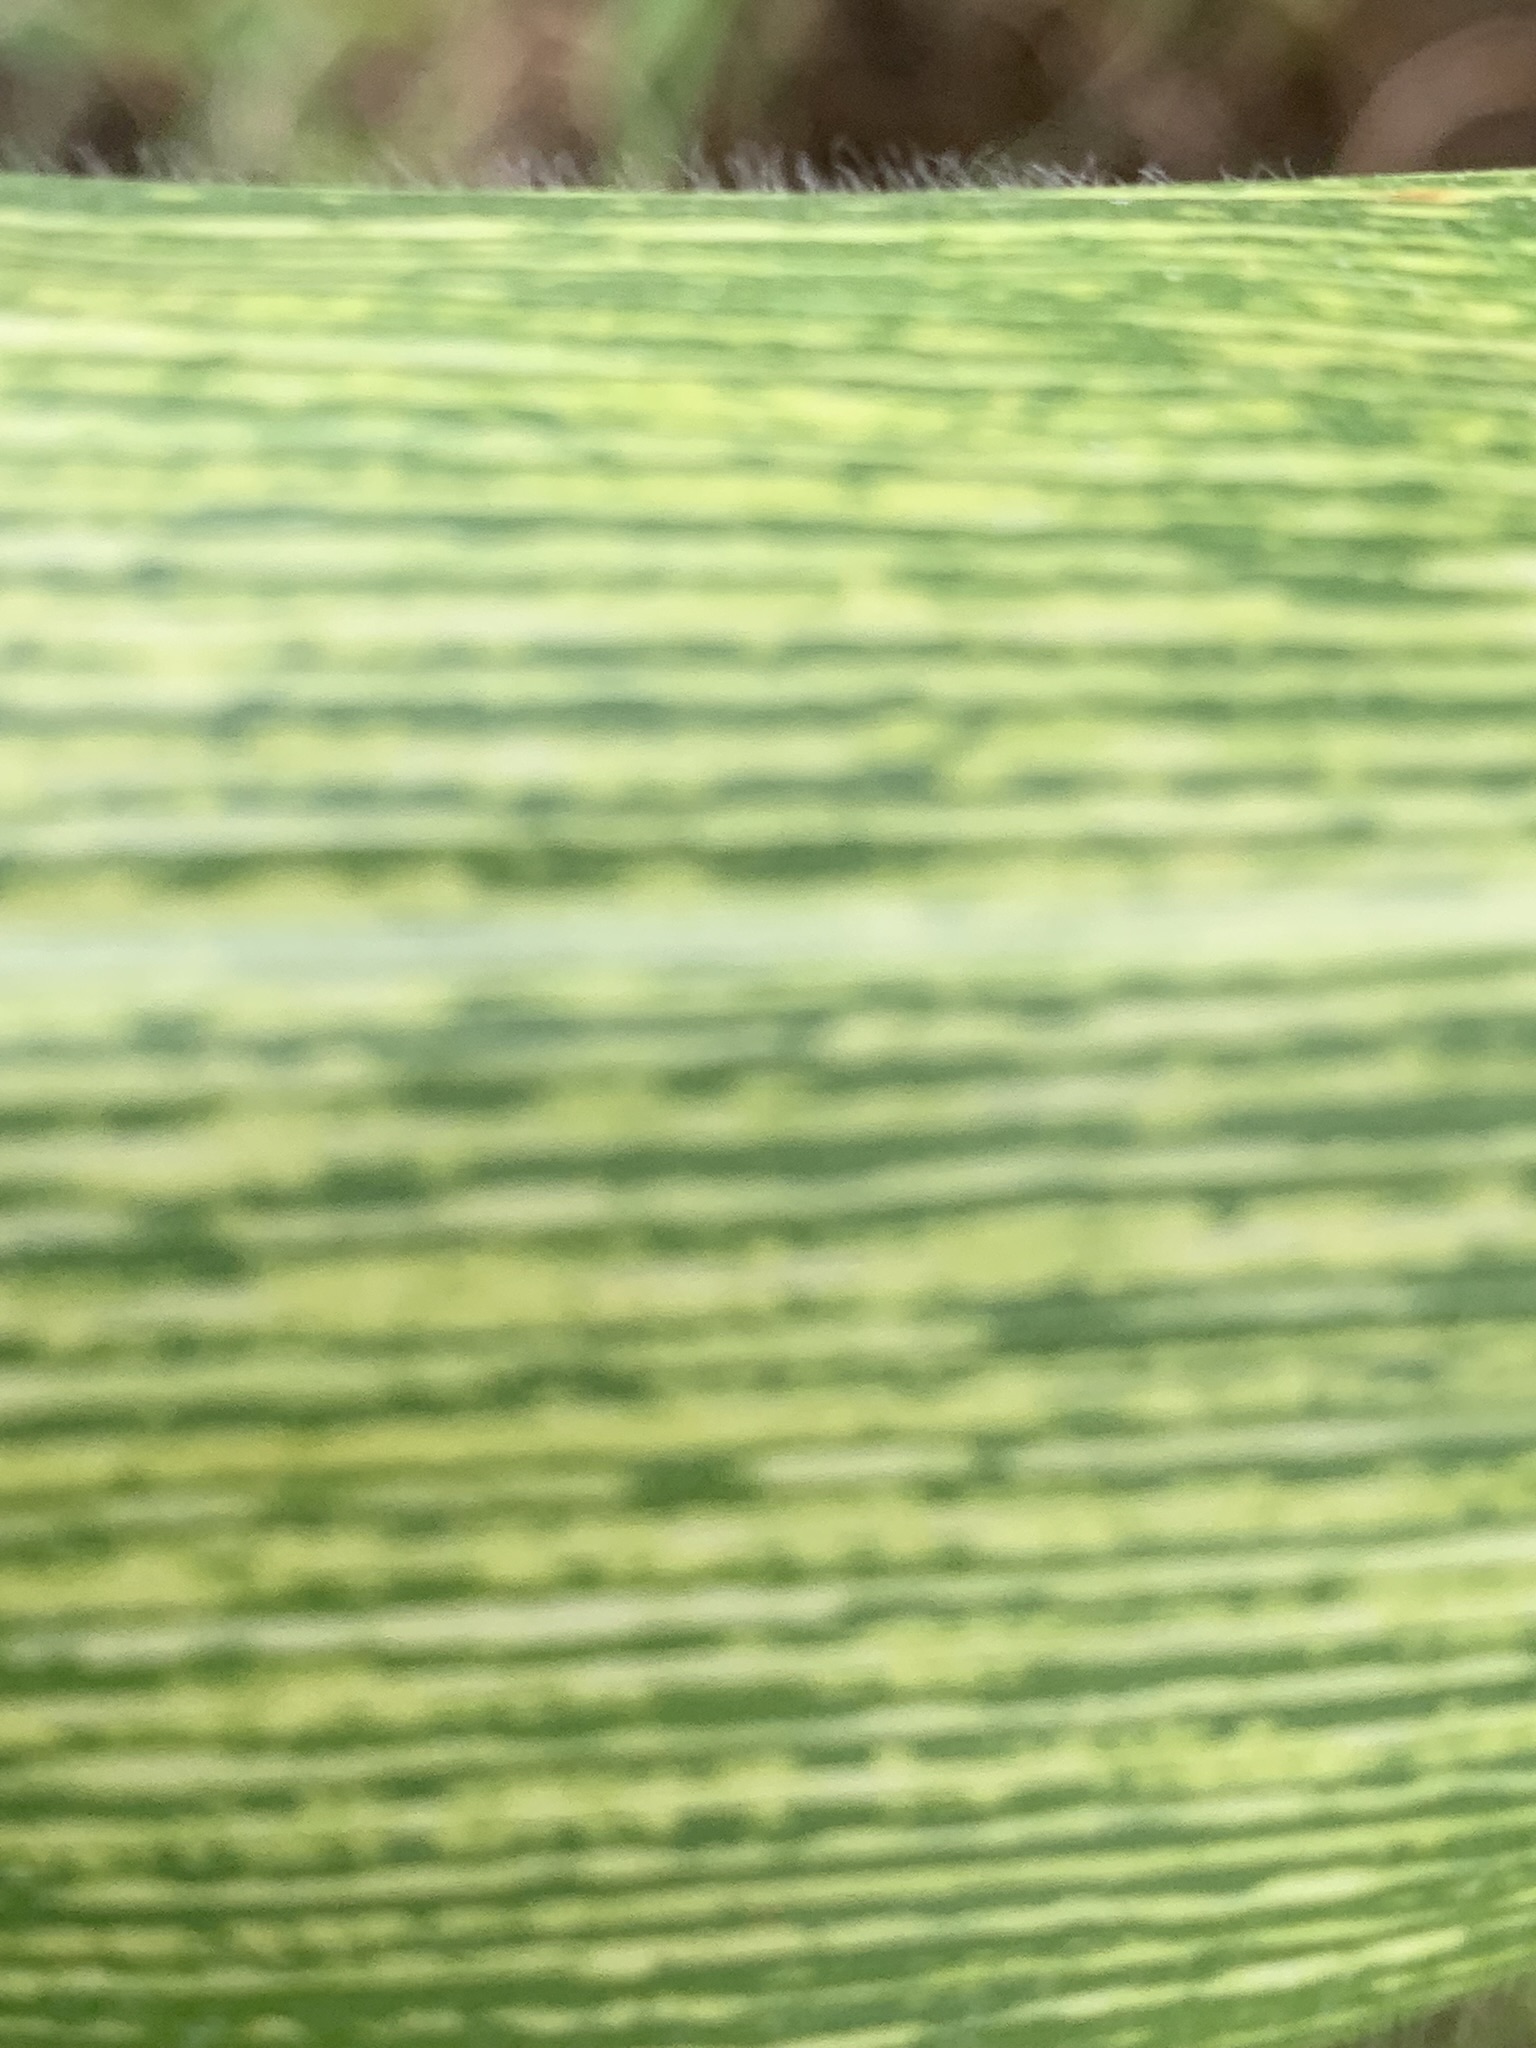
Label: MSV